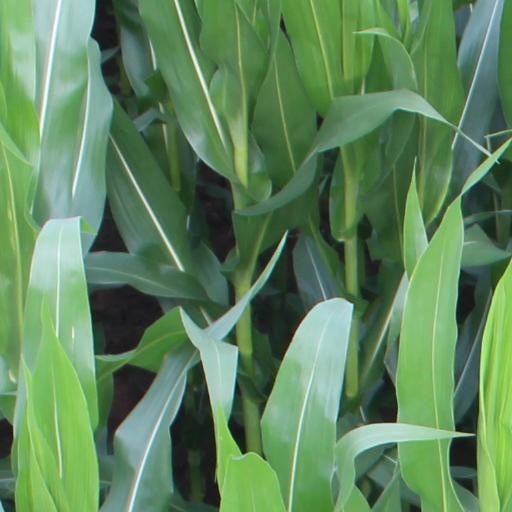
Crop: maize; corn